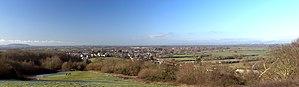
Cadbury Hill ou Cadbury Castle est une colline fortifiée située dans le Somerset actuel, tout près de Glastonbury dans le Sud de l’Angleterre, emplacement de choix pour être la mythique Camelot des légendes Arthuriennes.